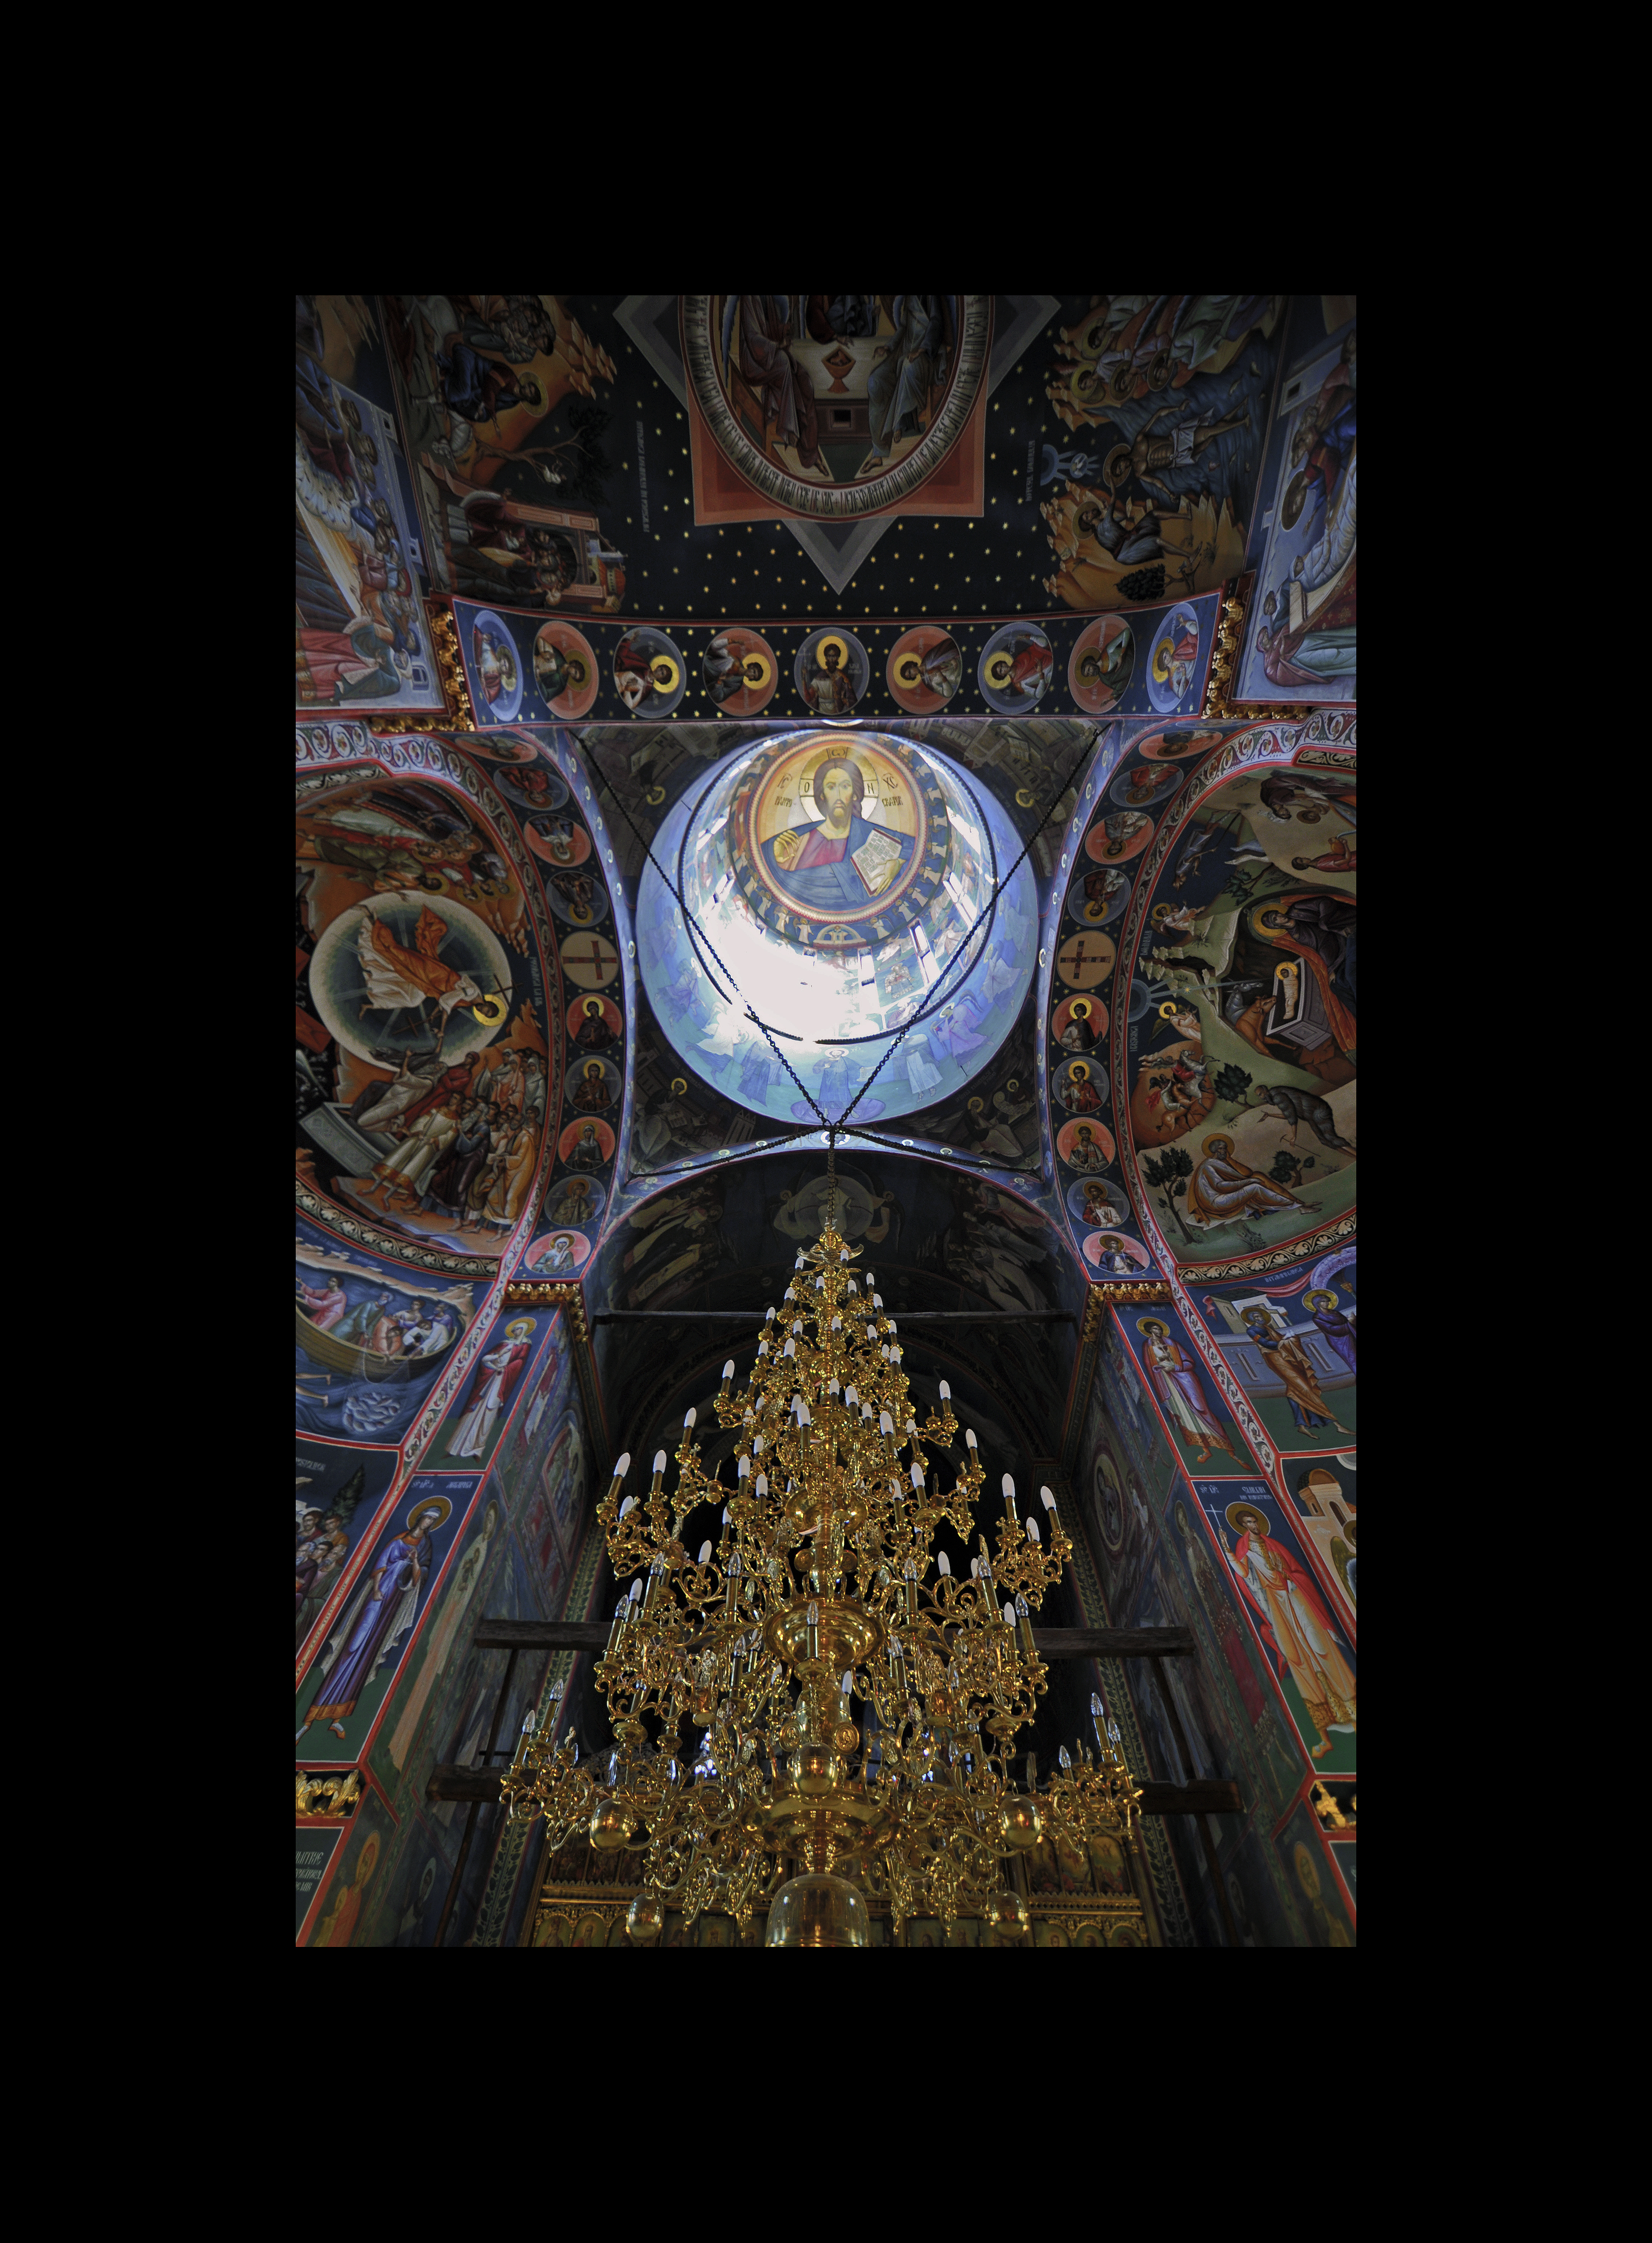
light, architecture, photography, interior, window, glass, building, monument, photo, religion, church, christian, christmas, photos, religious, nativity, art, cool image, de, symmetry, churches, fotografie, christianity, romana, image, orthodox, vaulting, eastern, dome, romania, bucharest, screenshot, bor, biserica, arhitectura, wallachia, orthodoxy, lumina, cupola, pendentives, pendentive, pandantiv, pandantivi, romanian, eikn, ortodoxa, patrimoniu, ortodox, ortodoxia, ortodoxie, cretinism, cretin, ecclesiastical, bisericeasc, cladire, edificiu, bucuresti, valahia, tararomaneasca, christpantocrator, pantokrator, orthodoxe, ortodossa, brancovenesc, brancoveanu, brincoveanustyle, constantinbrncoveanu, craciun, lmibiima18225, modern art